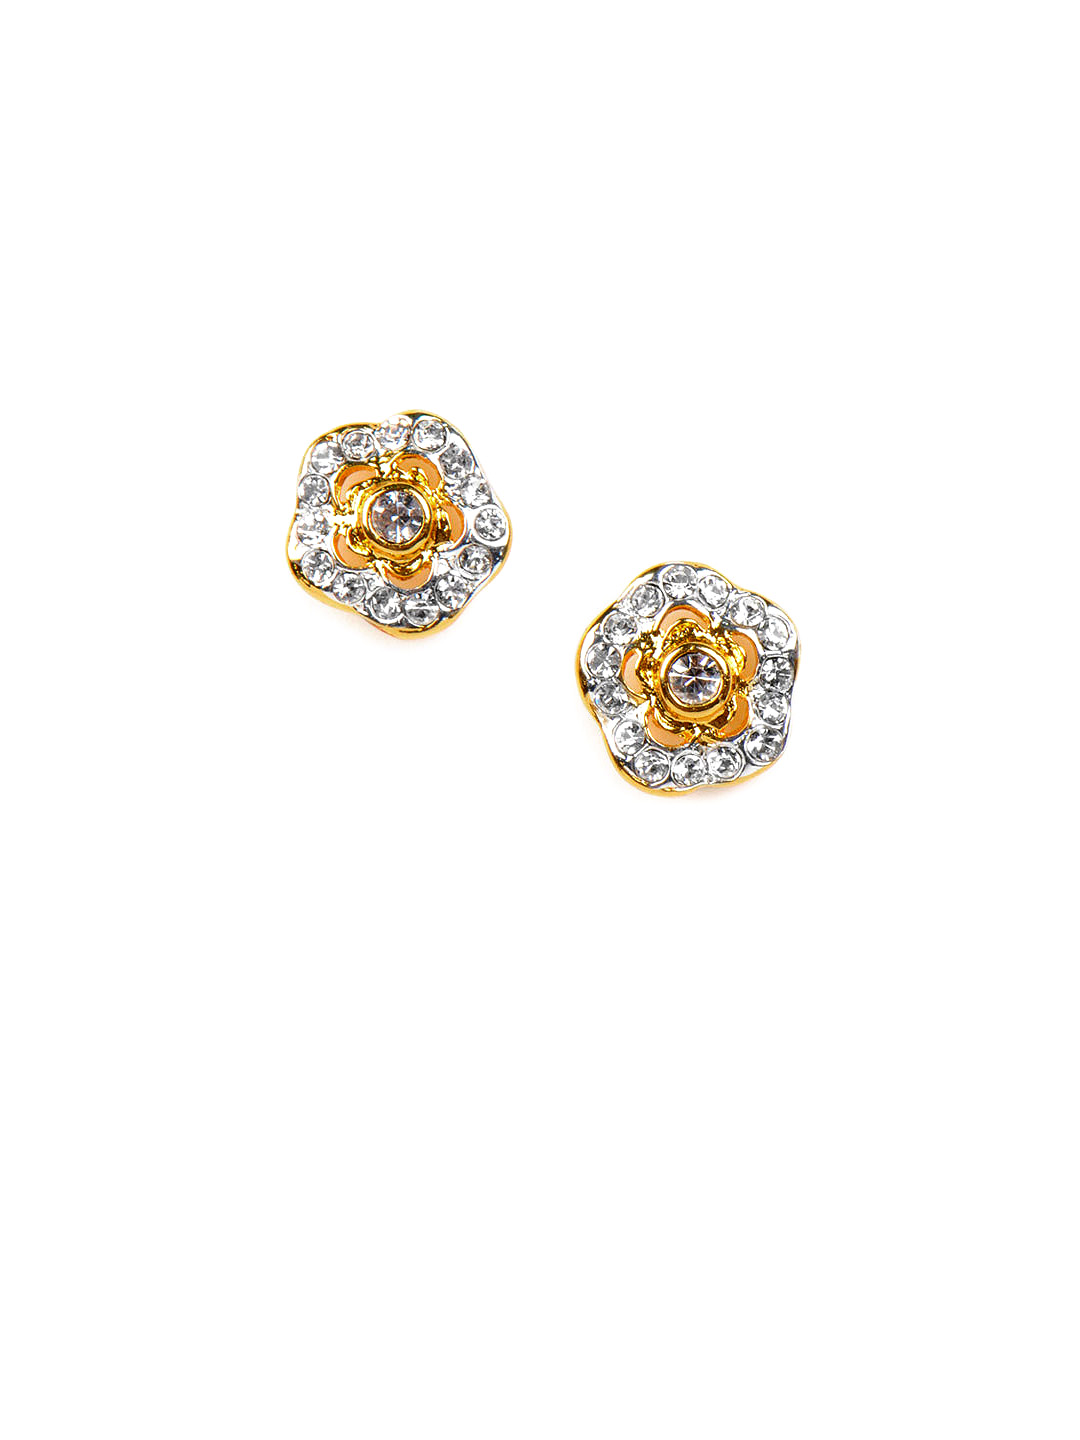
Estelle Women Earrings
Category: Accessories / Jewellery / Earrings
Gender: Women
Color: Gold
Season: Winter 2016
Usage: Casual